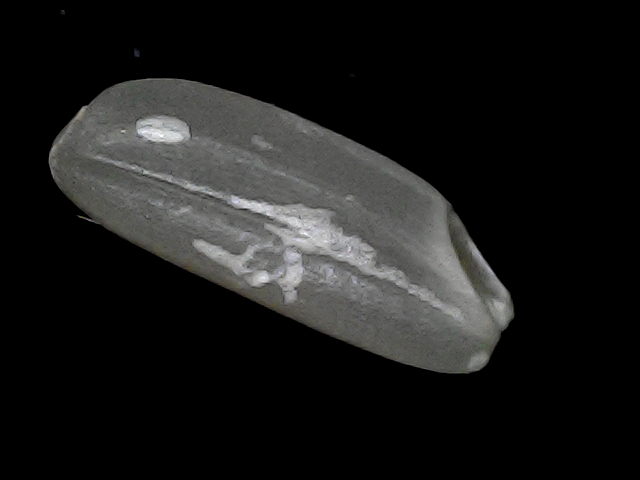
Rice variety: BD30